Edward Chapman (actor)

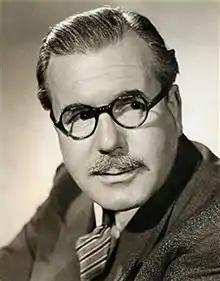

Edward Chapman (13 October 1901 – 9 August 1977) was an English actor who starred in many films and television programmes, but is chiefly remembered as "Mr. William Grimsdale", the officious superior and comic foil to Norman Wisdom's character of Pitkin in many of his films from the late 1950s and 1960s.